Ghana Airways

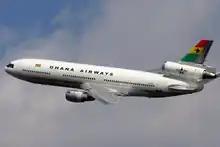
A Ghana Airways McDonnell Douglas DC-10-30 just departed from John F. Kennedy International Airport in 2004

In July 2004, the United States Department of Transportation banned the airline from operating flights into or out of the United States, whilst investigations were underway that the airline had ignored orders relating to the grounding of unsafe aircraft, and that the airline had been operating on an out-of-date licence. As a result, the airline was forced to cancel two weekly flights to JFK International Airport and two weekly flights to Baltimore–Washington International Airport. According to the spokesman of the USDOT, the airline had utilised an aircraft which the Federal Aviation Administration had ordered to be grounded on flights to New York City and Baltimore on 24 and 26 July, respectively. The banning led to the Ghana Airways board being sacked by the government, and the government taking over full control of the airline. Kwadwo Mpiani, the Presidential Chief of Staff, stated that the measures were necessary in order to prevent further damage coming to the national airline. He also stated that the government would insure that the airline would be turned around. The comments followed on from an incident the week previous when angry passengers took a Ghana Airways pilot hostage at Kokota International Airport, after they had waited for some days for their flights on the airline. In the aftermath of the incident, President John Kufuor held emergency meetings with officials from the airline and police.